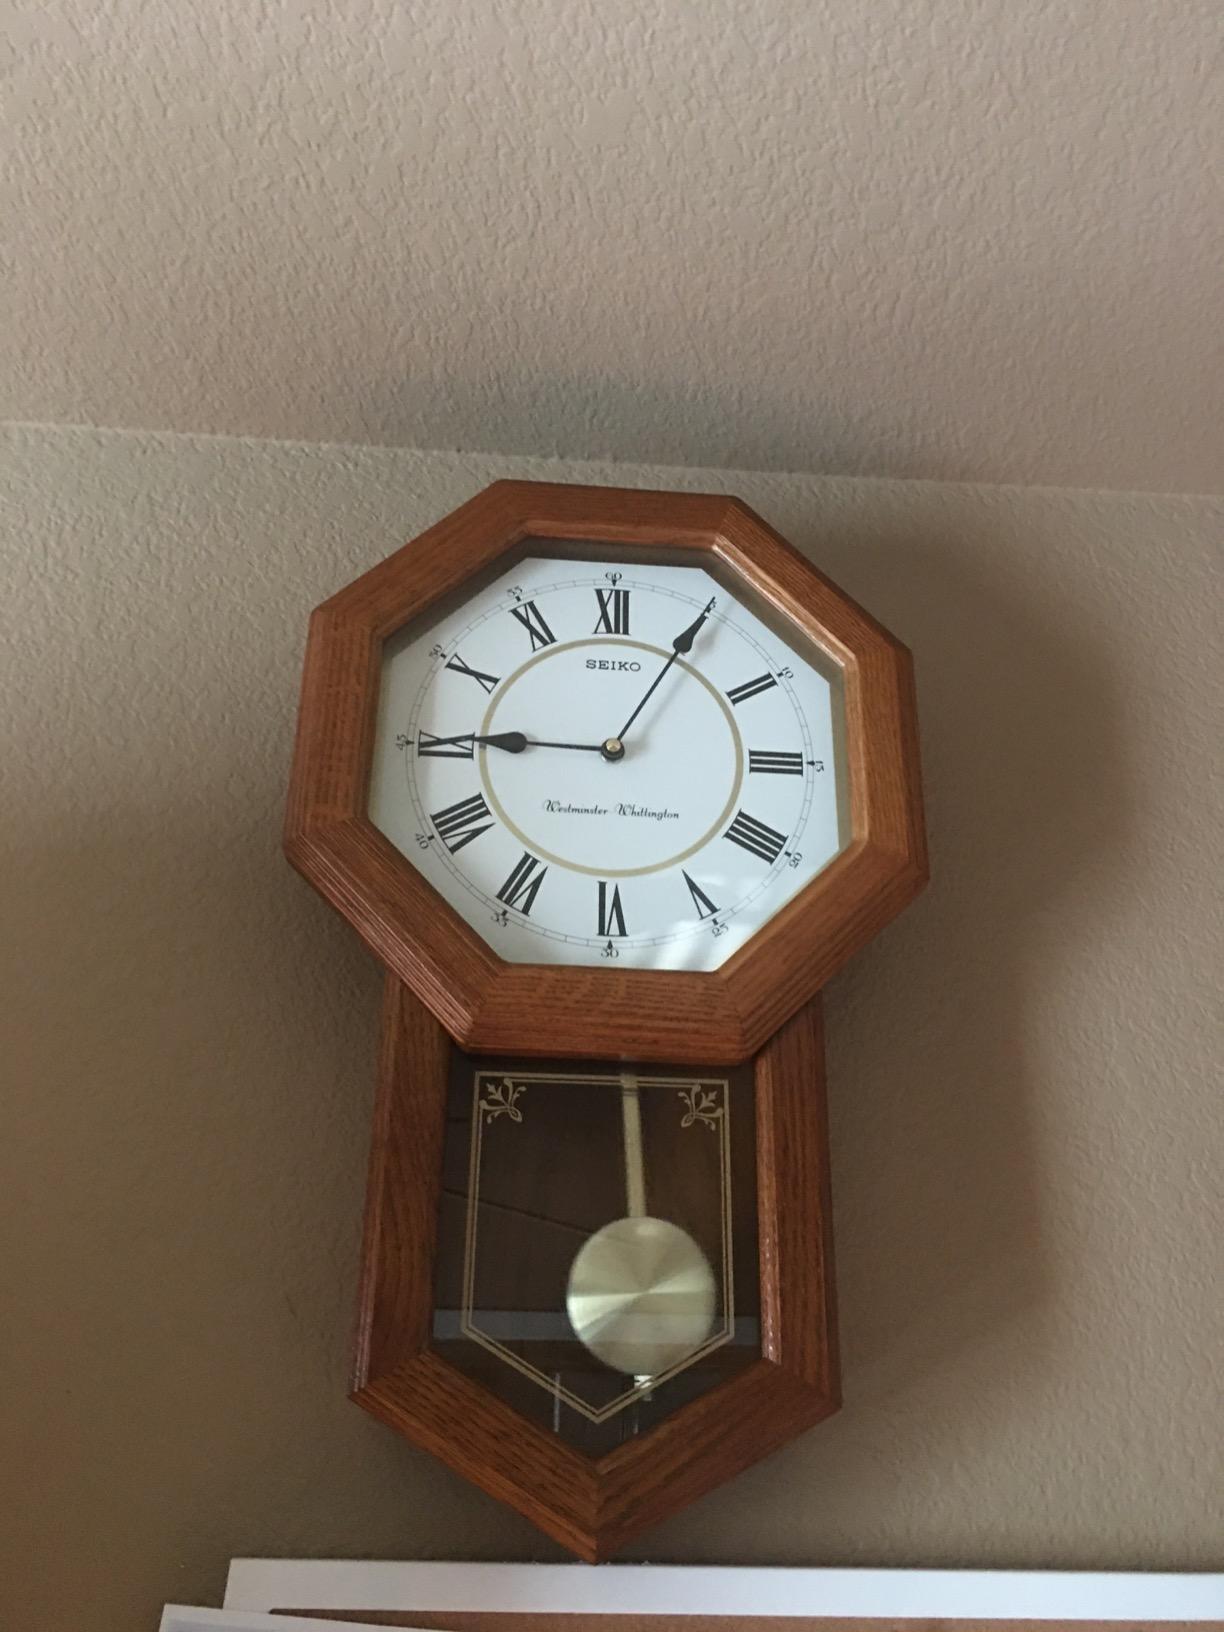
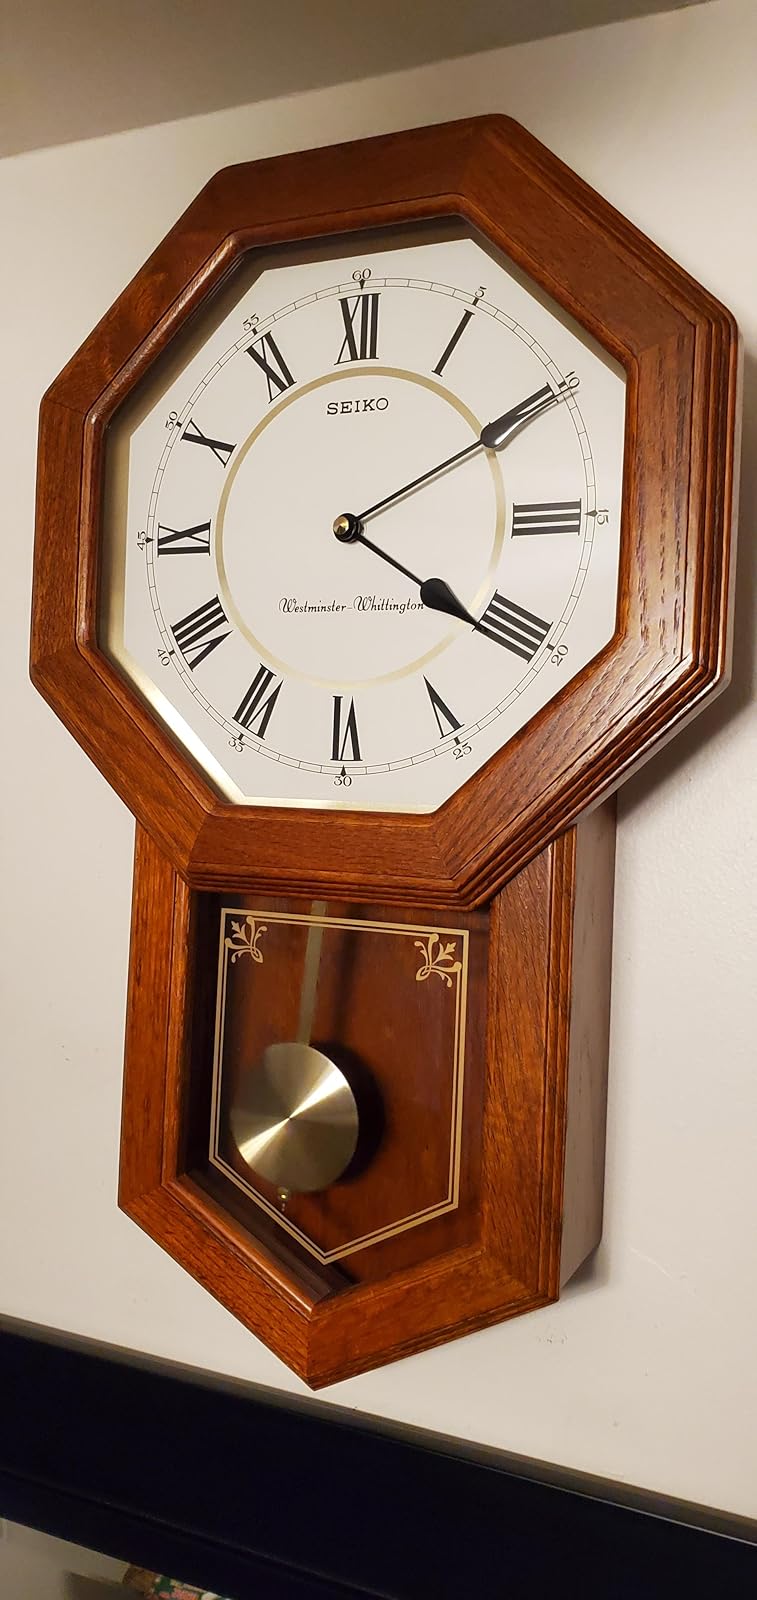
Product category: clock
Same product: yes